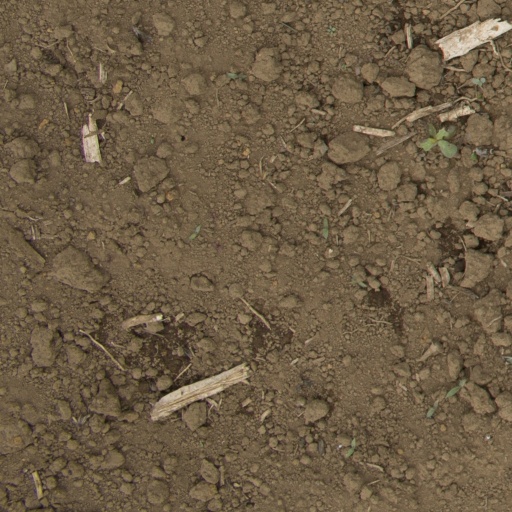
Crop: Jerusalem artichoke